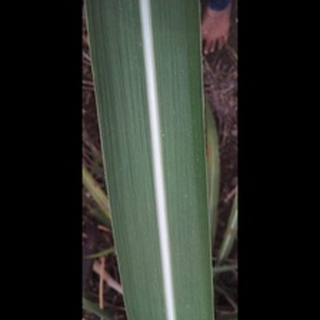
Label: healthy_sugarcane